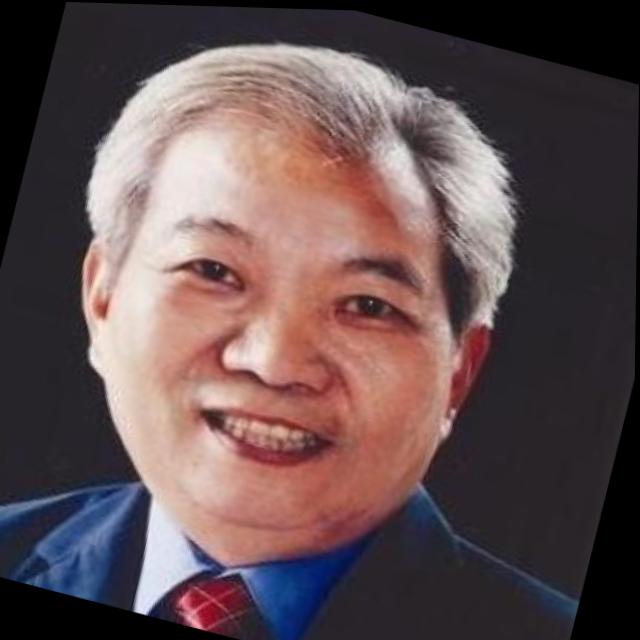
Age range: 65+